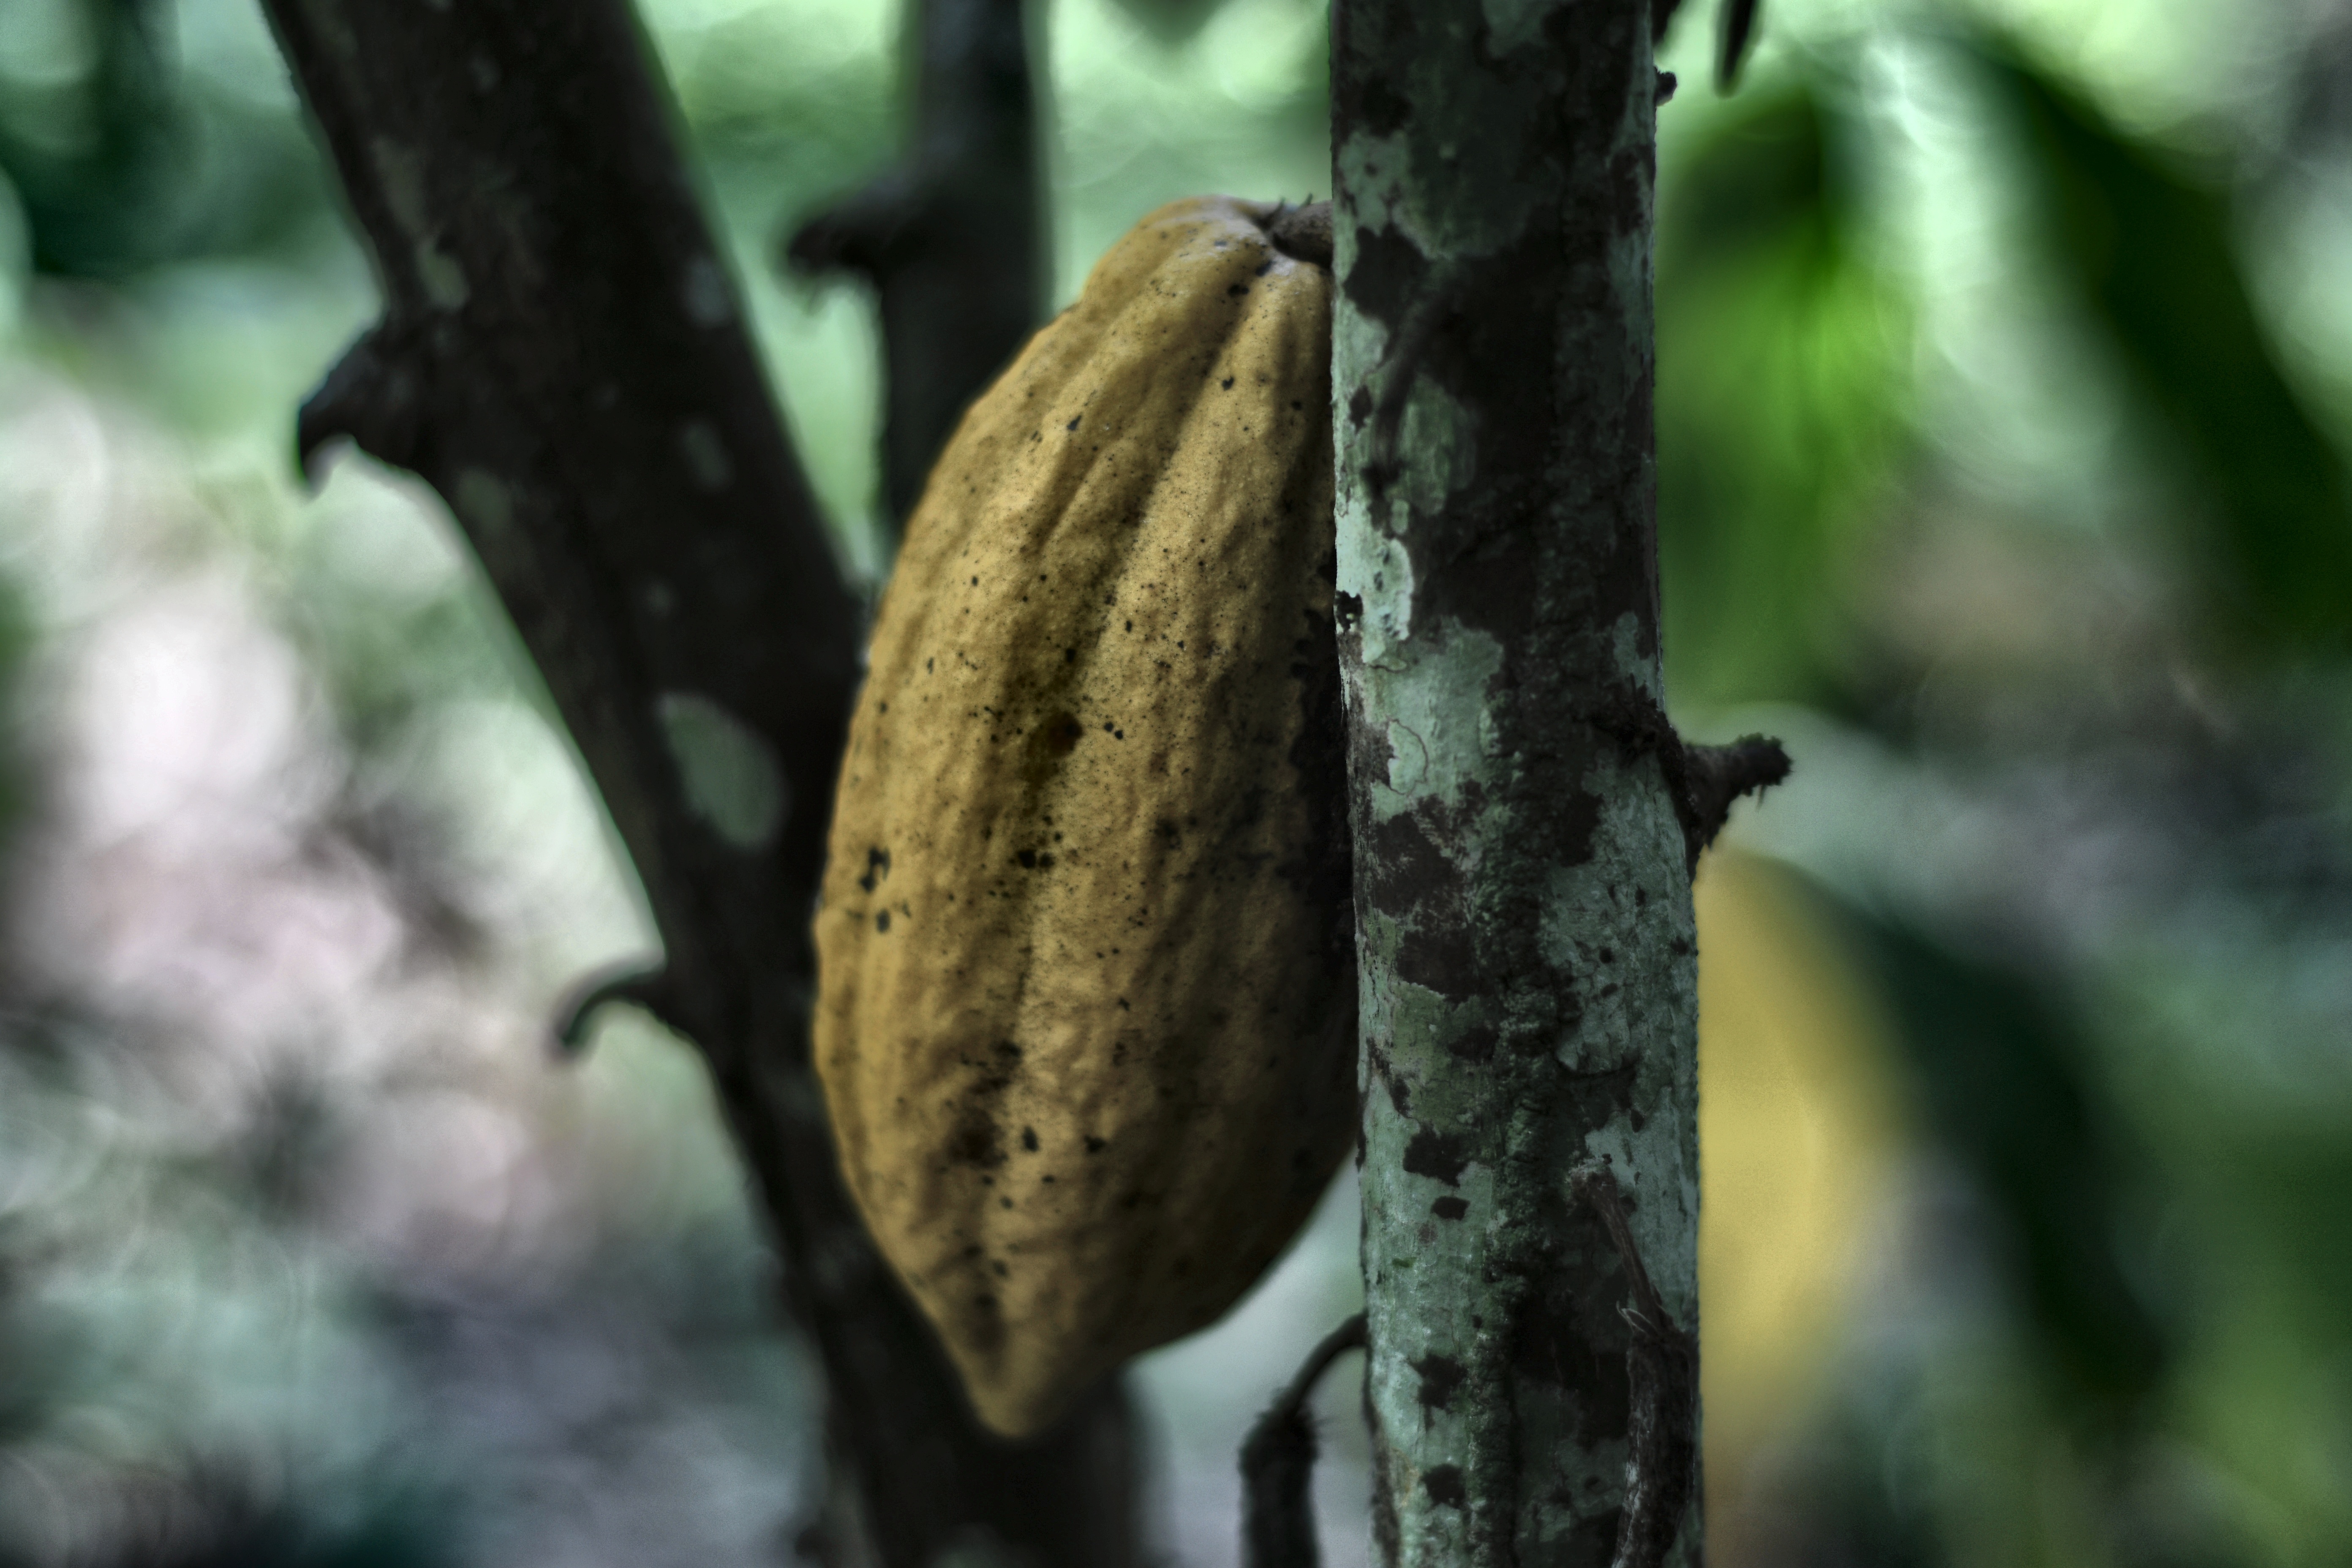
Maturity: mature
Variety: Angoleta